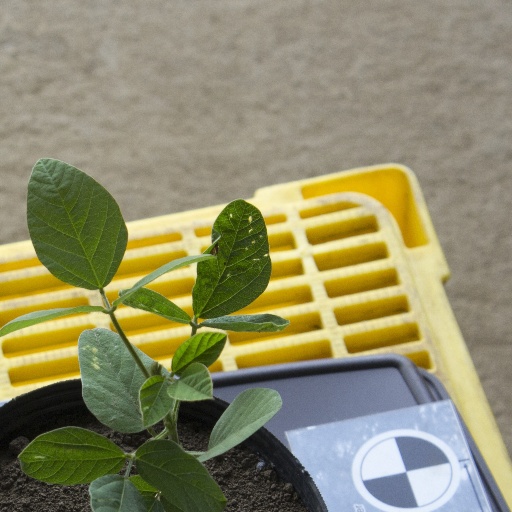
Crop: soybean